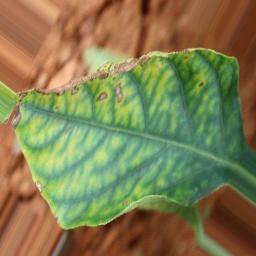
Label: nutritional